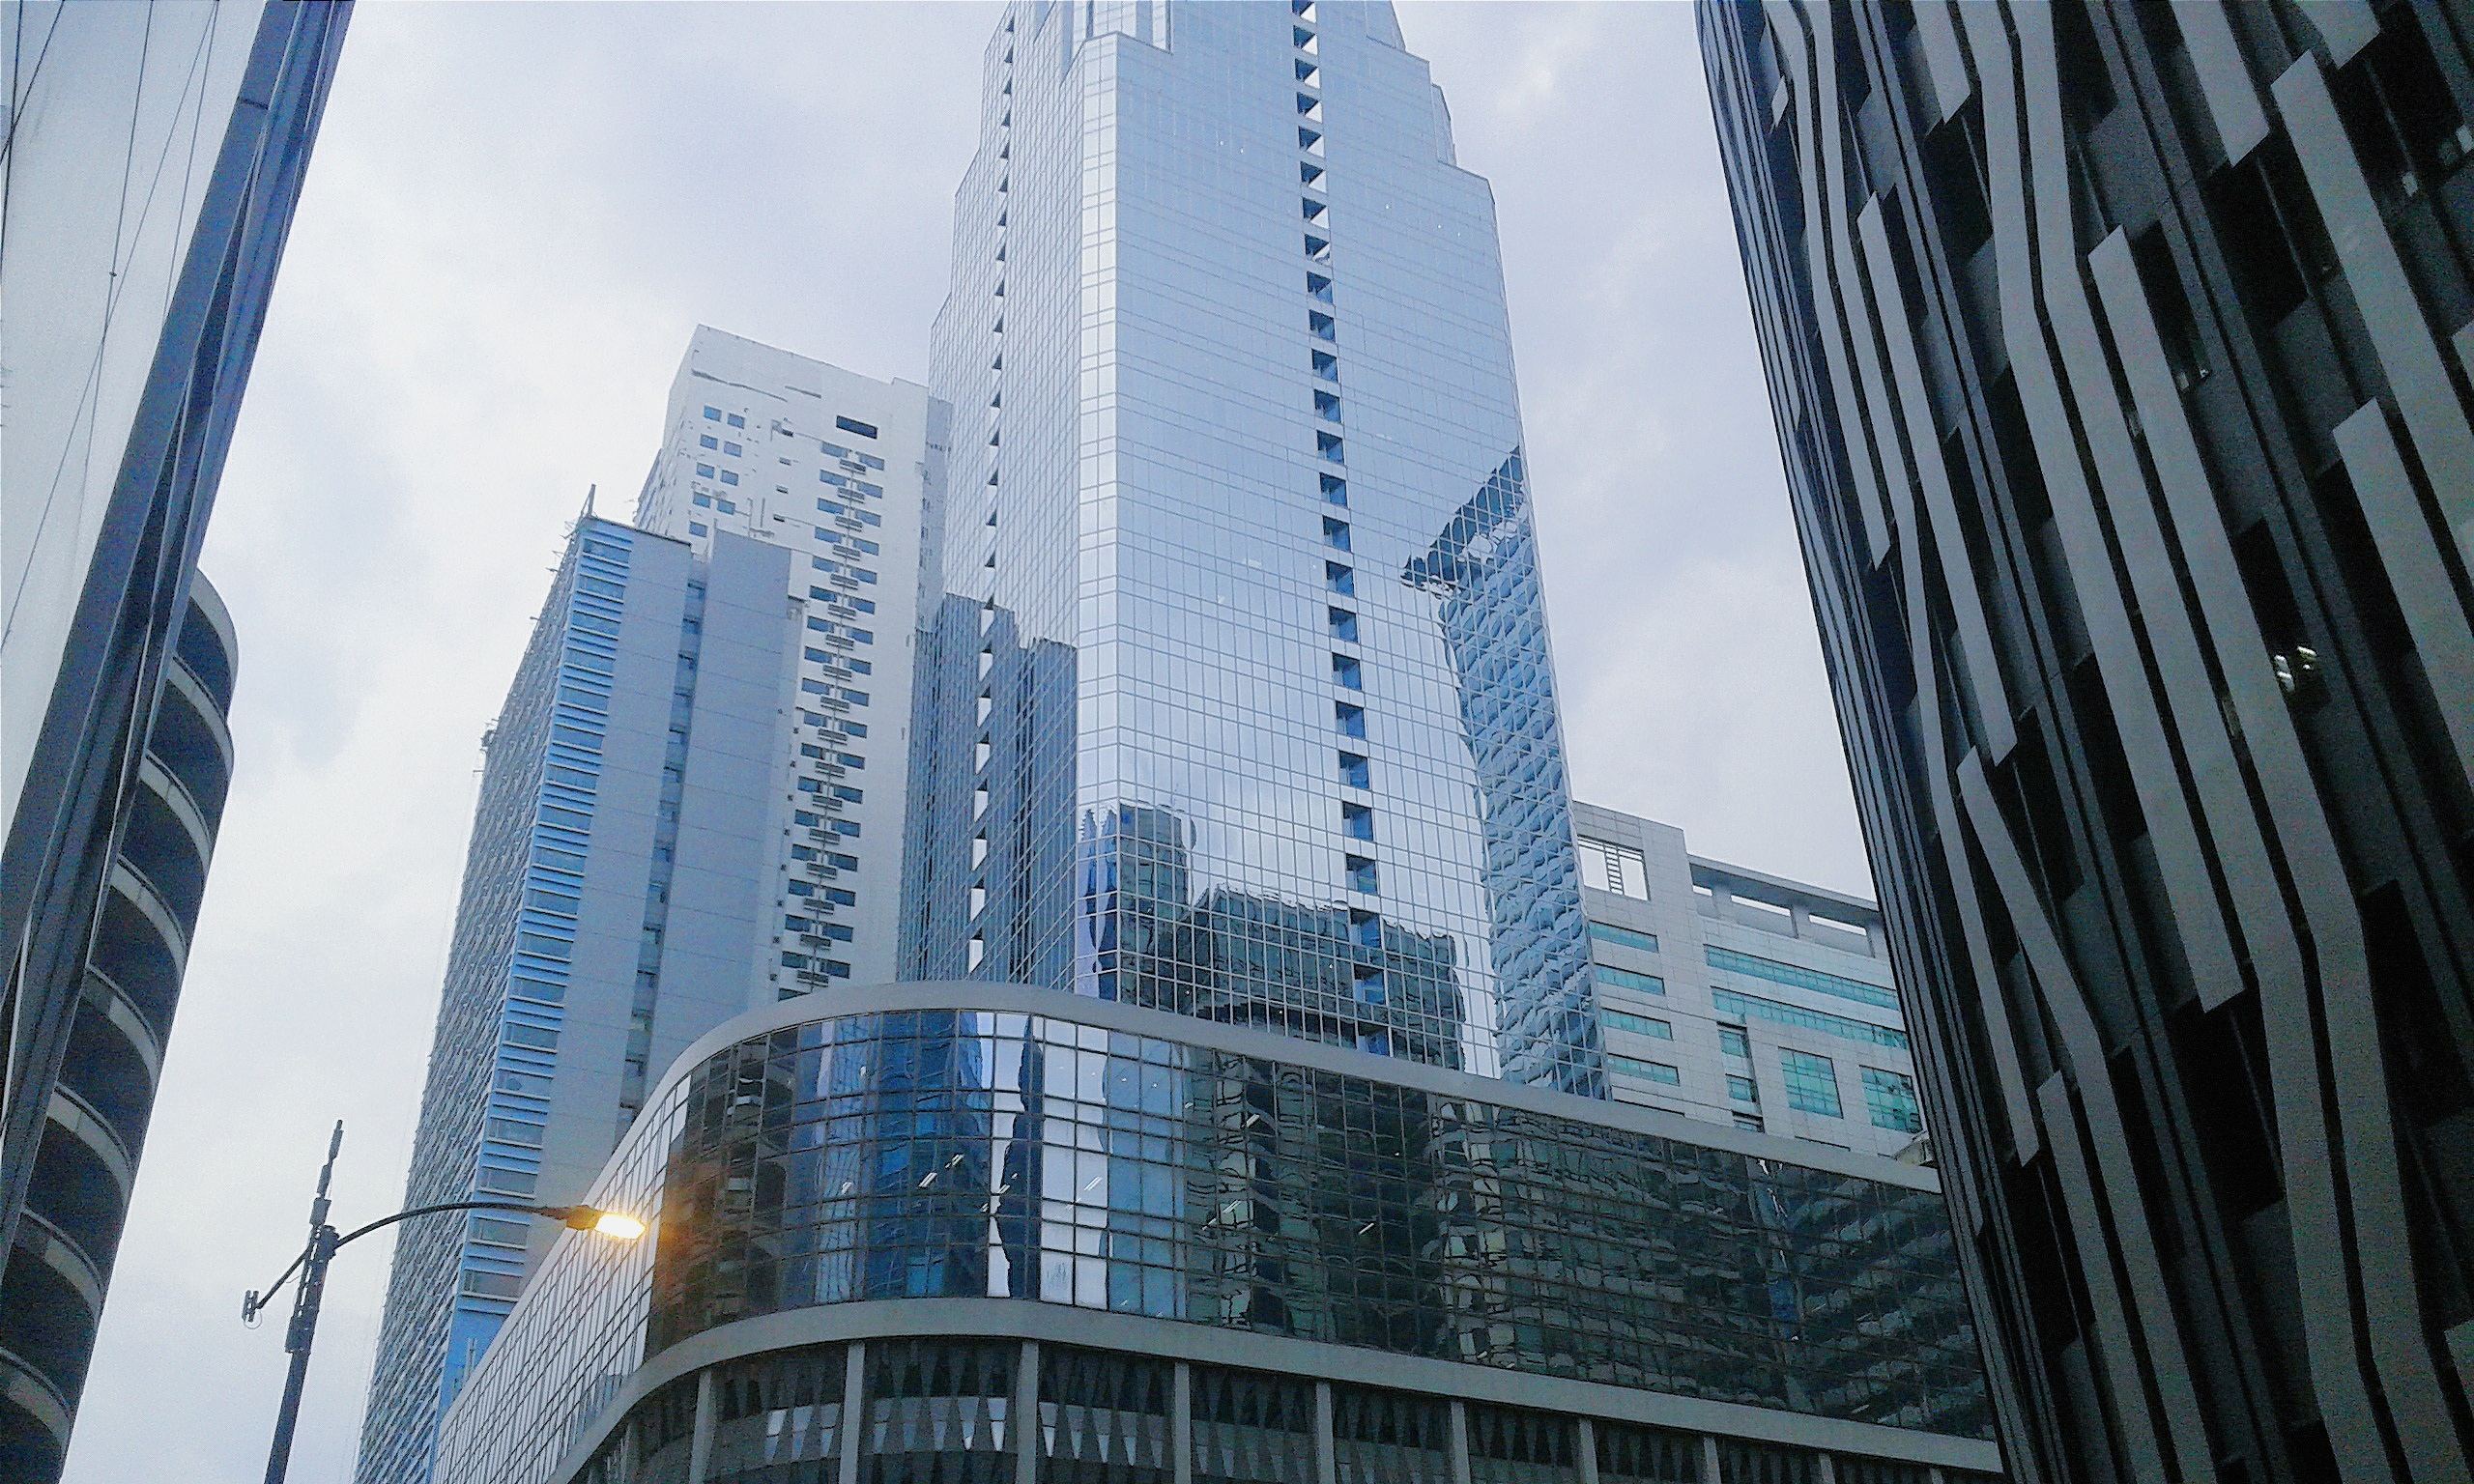
architecture, skyline, building, city, skyscraper, cityscape, downtown, tower, landmark, facade, tower block, metropolis, condominium, urban area, human settlement, metropolitan area